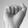
ASL letter: A